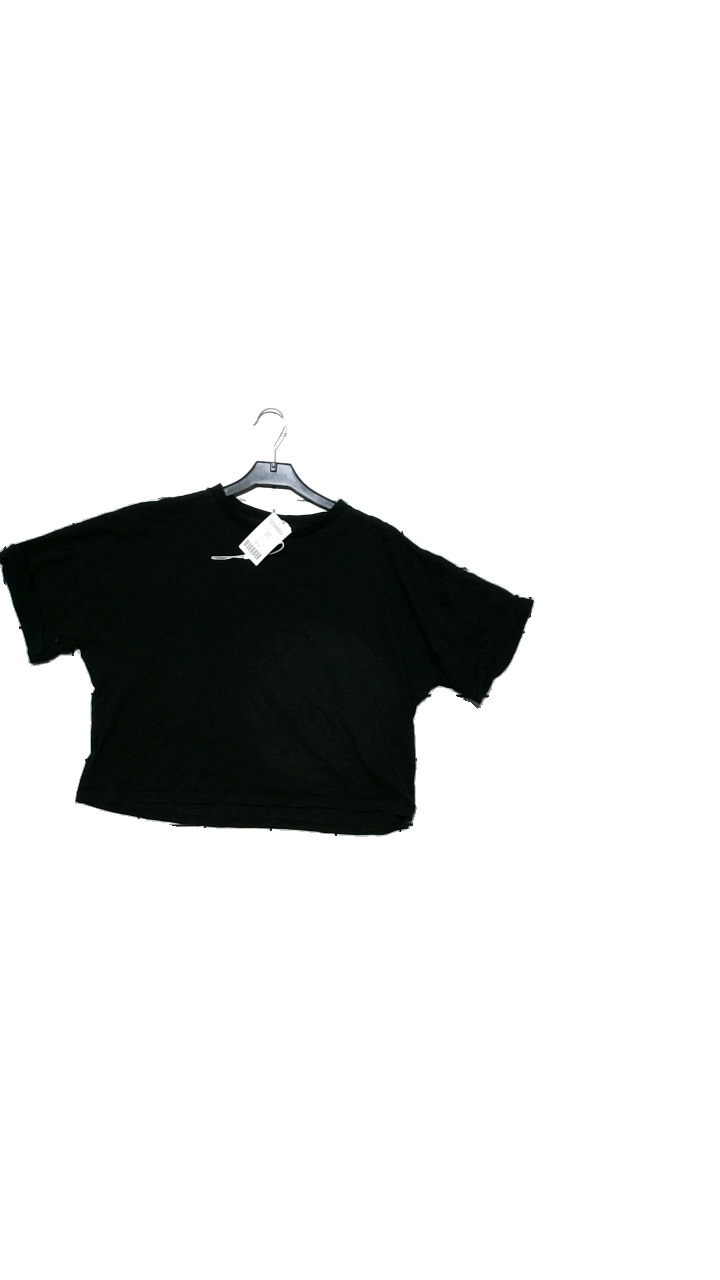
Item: T-shirt (Ladies)
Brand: Nly Trend
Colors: Black
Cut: Cropped
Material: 100% cotton
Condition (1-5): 4
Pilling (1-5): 5
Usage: Reuse
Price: <50